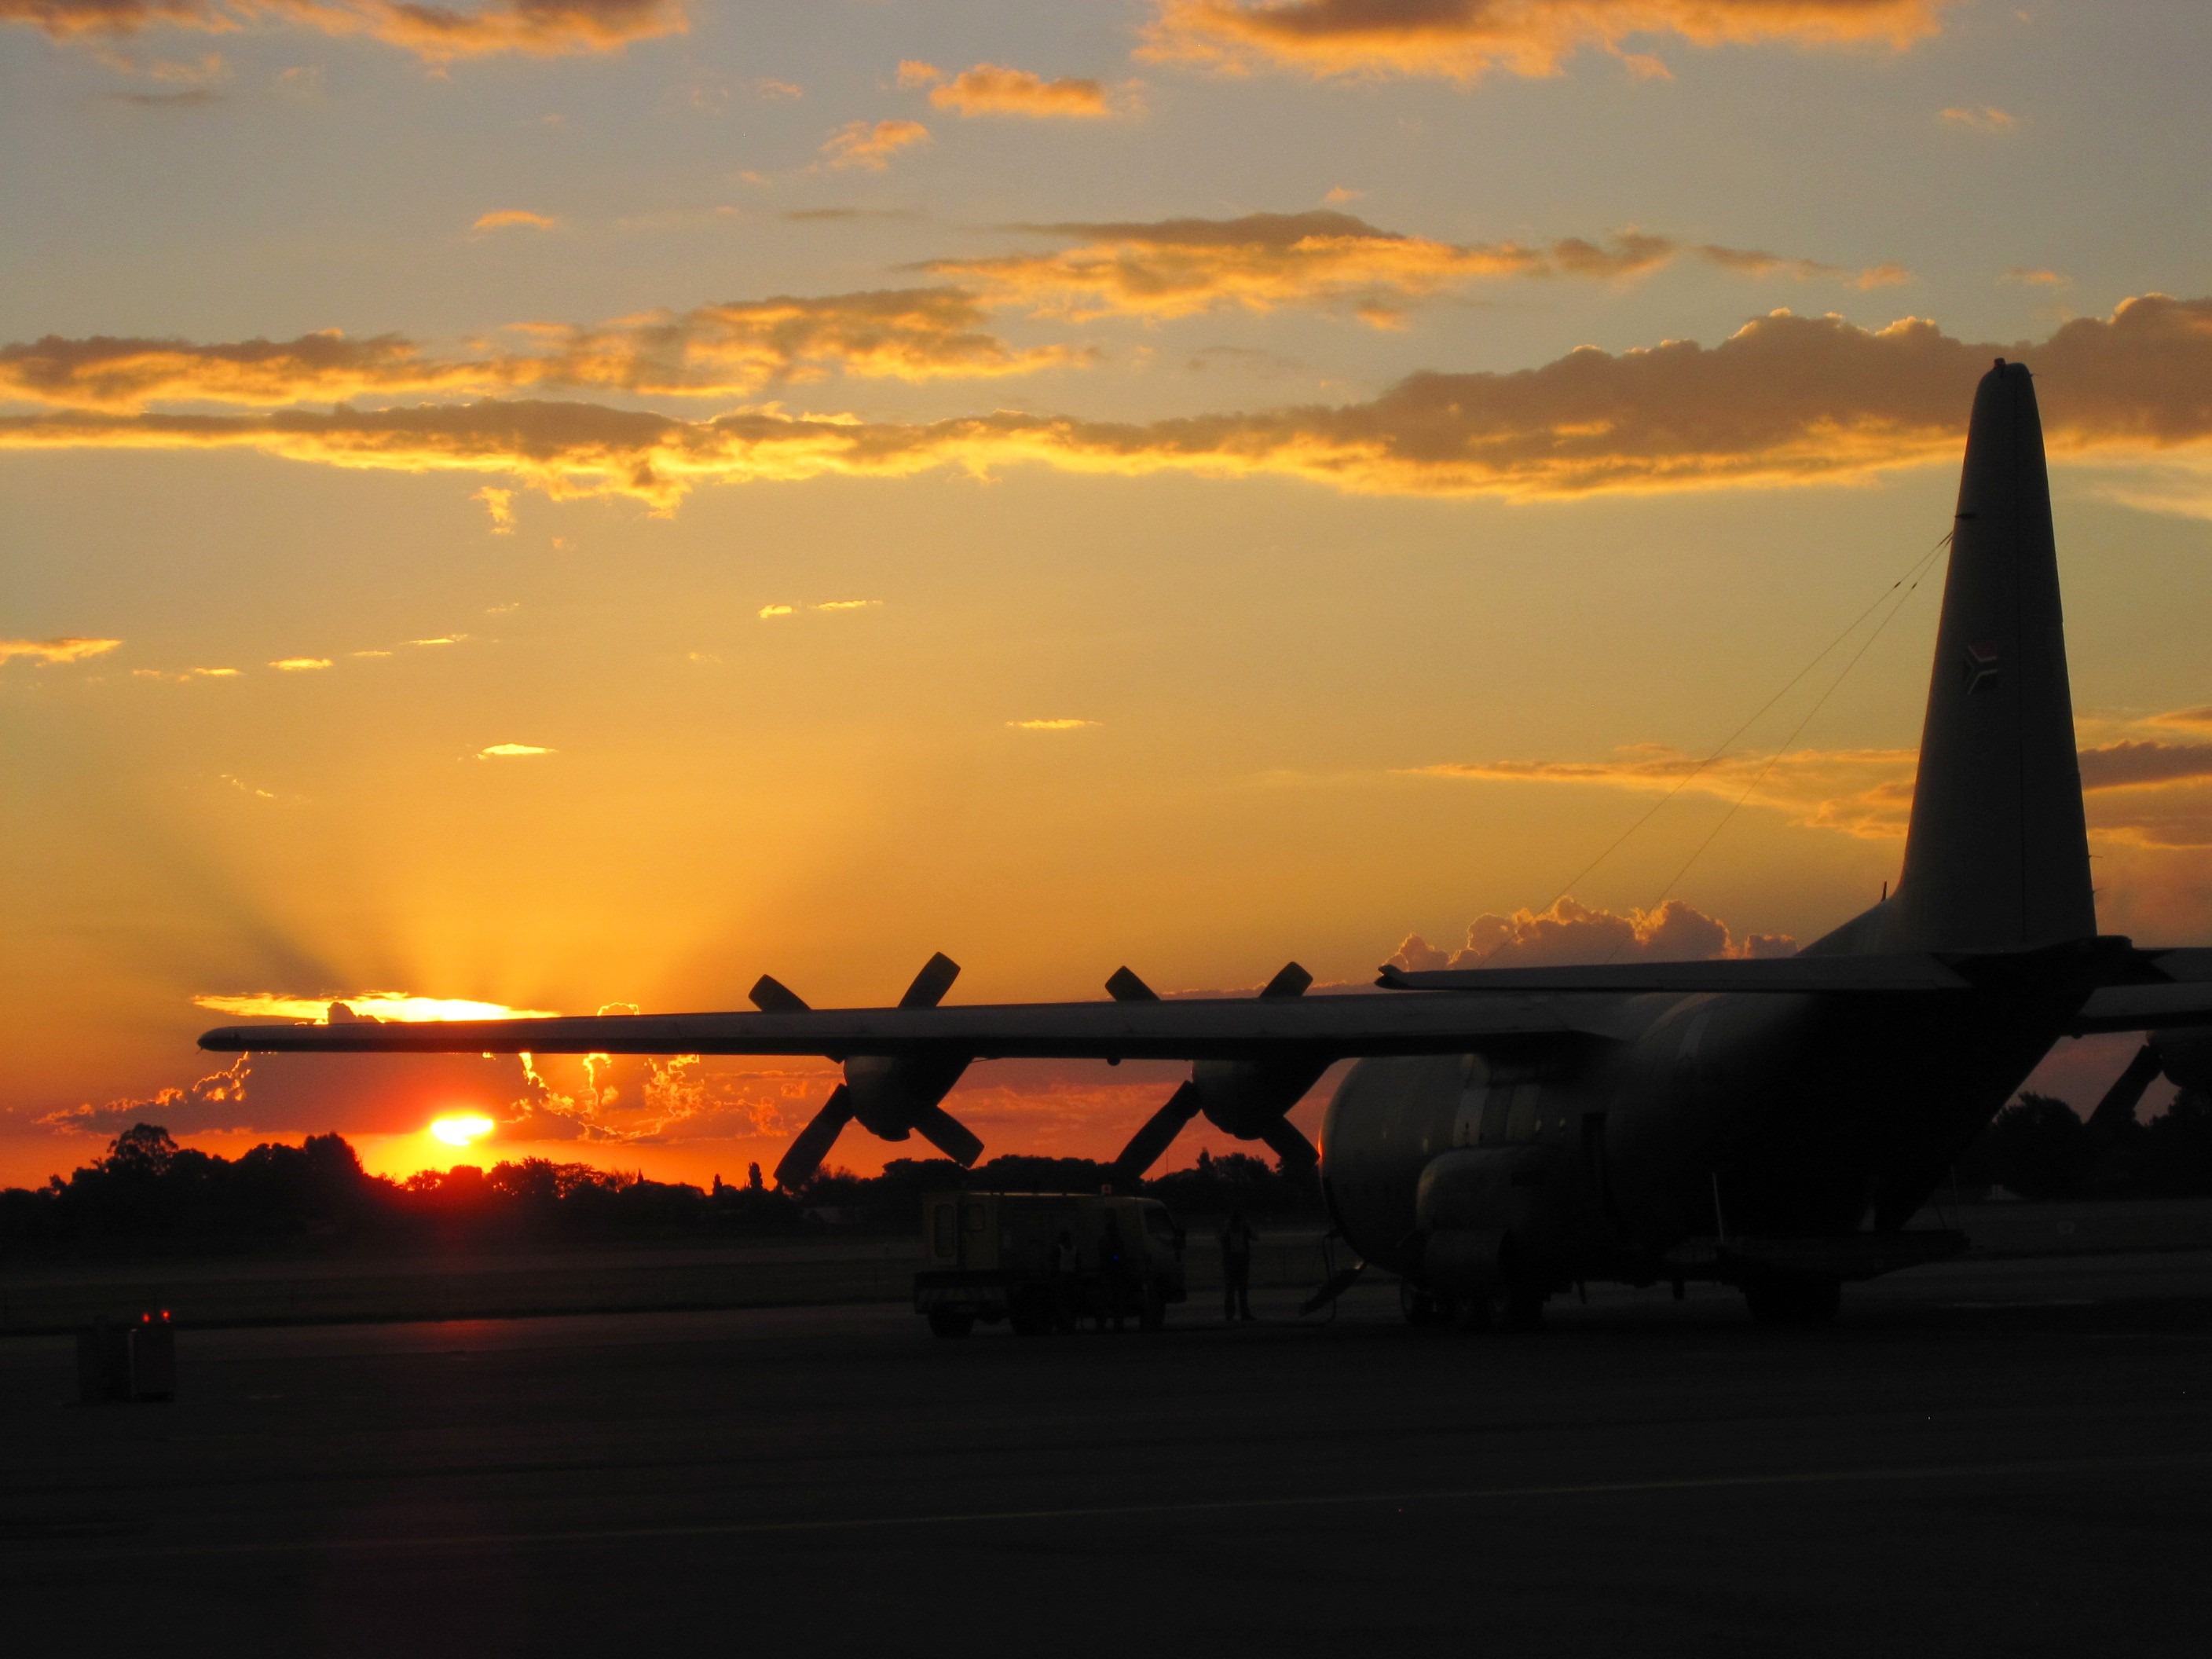
horizon, cloud, sky, sunrise, sunset, morning, dawn, airplane, aircraft, dusk, evening, twilight, vehicle, aviation, flight, airliner, airfield, propellers, afterglow, jet aircraft, c 130, atmosphere of earth